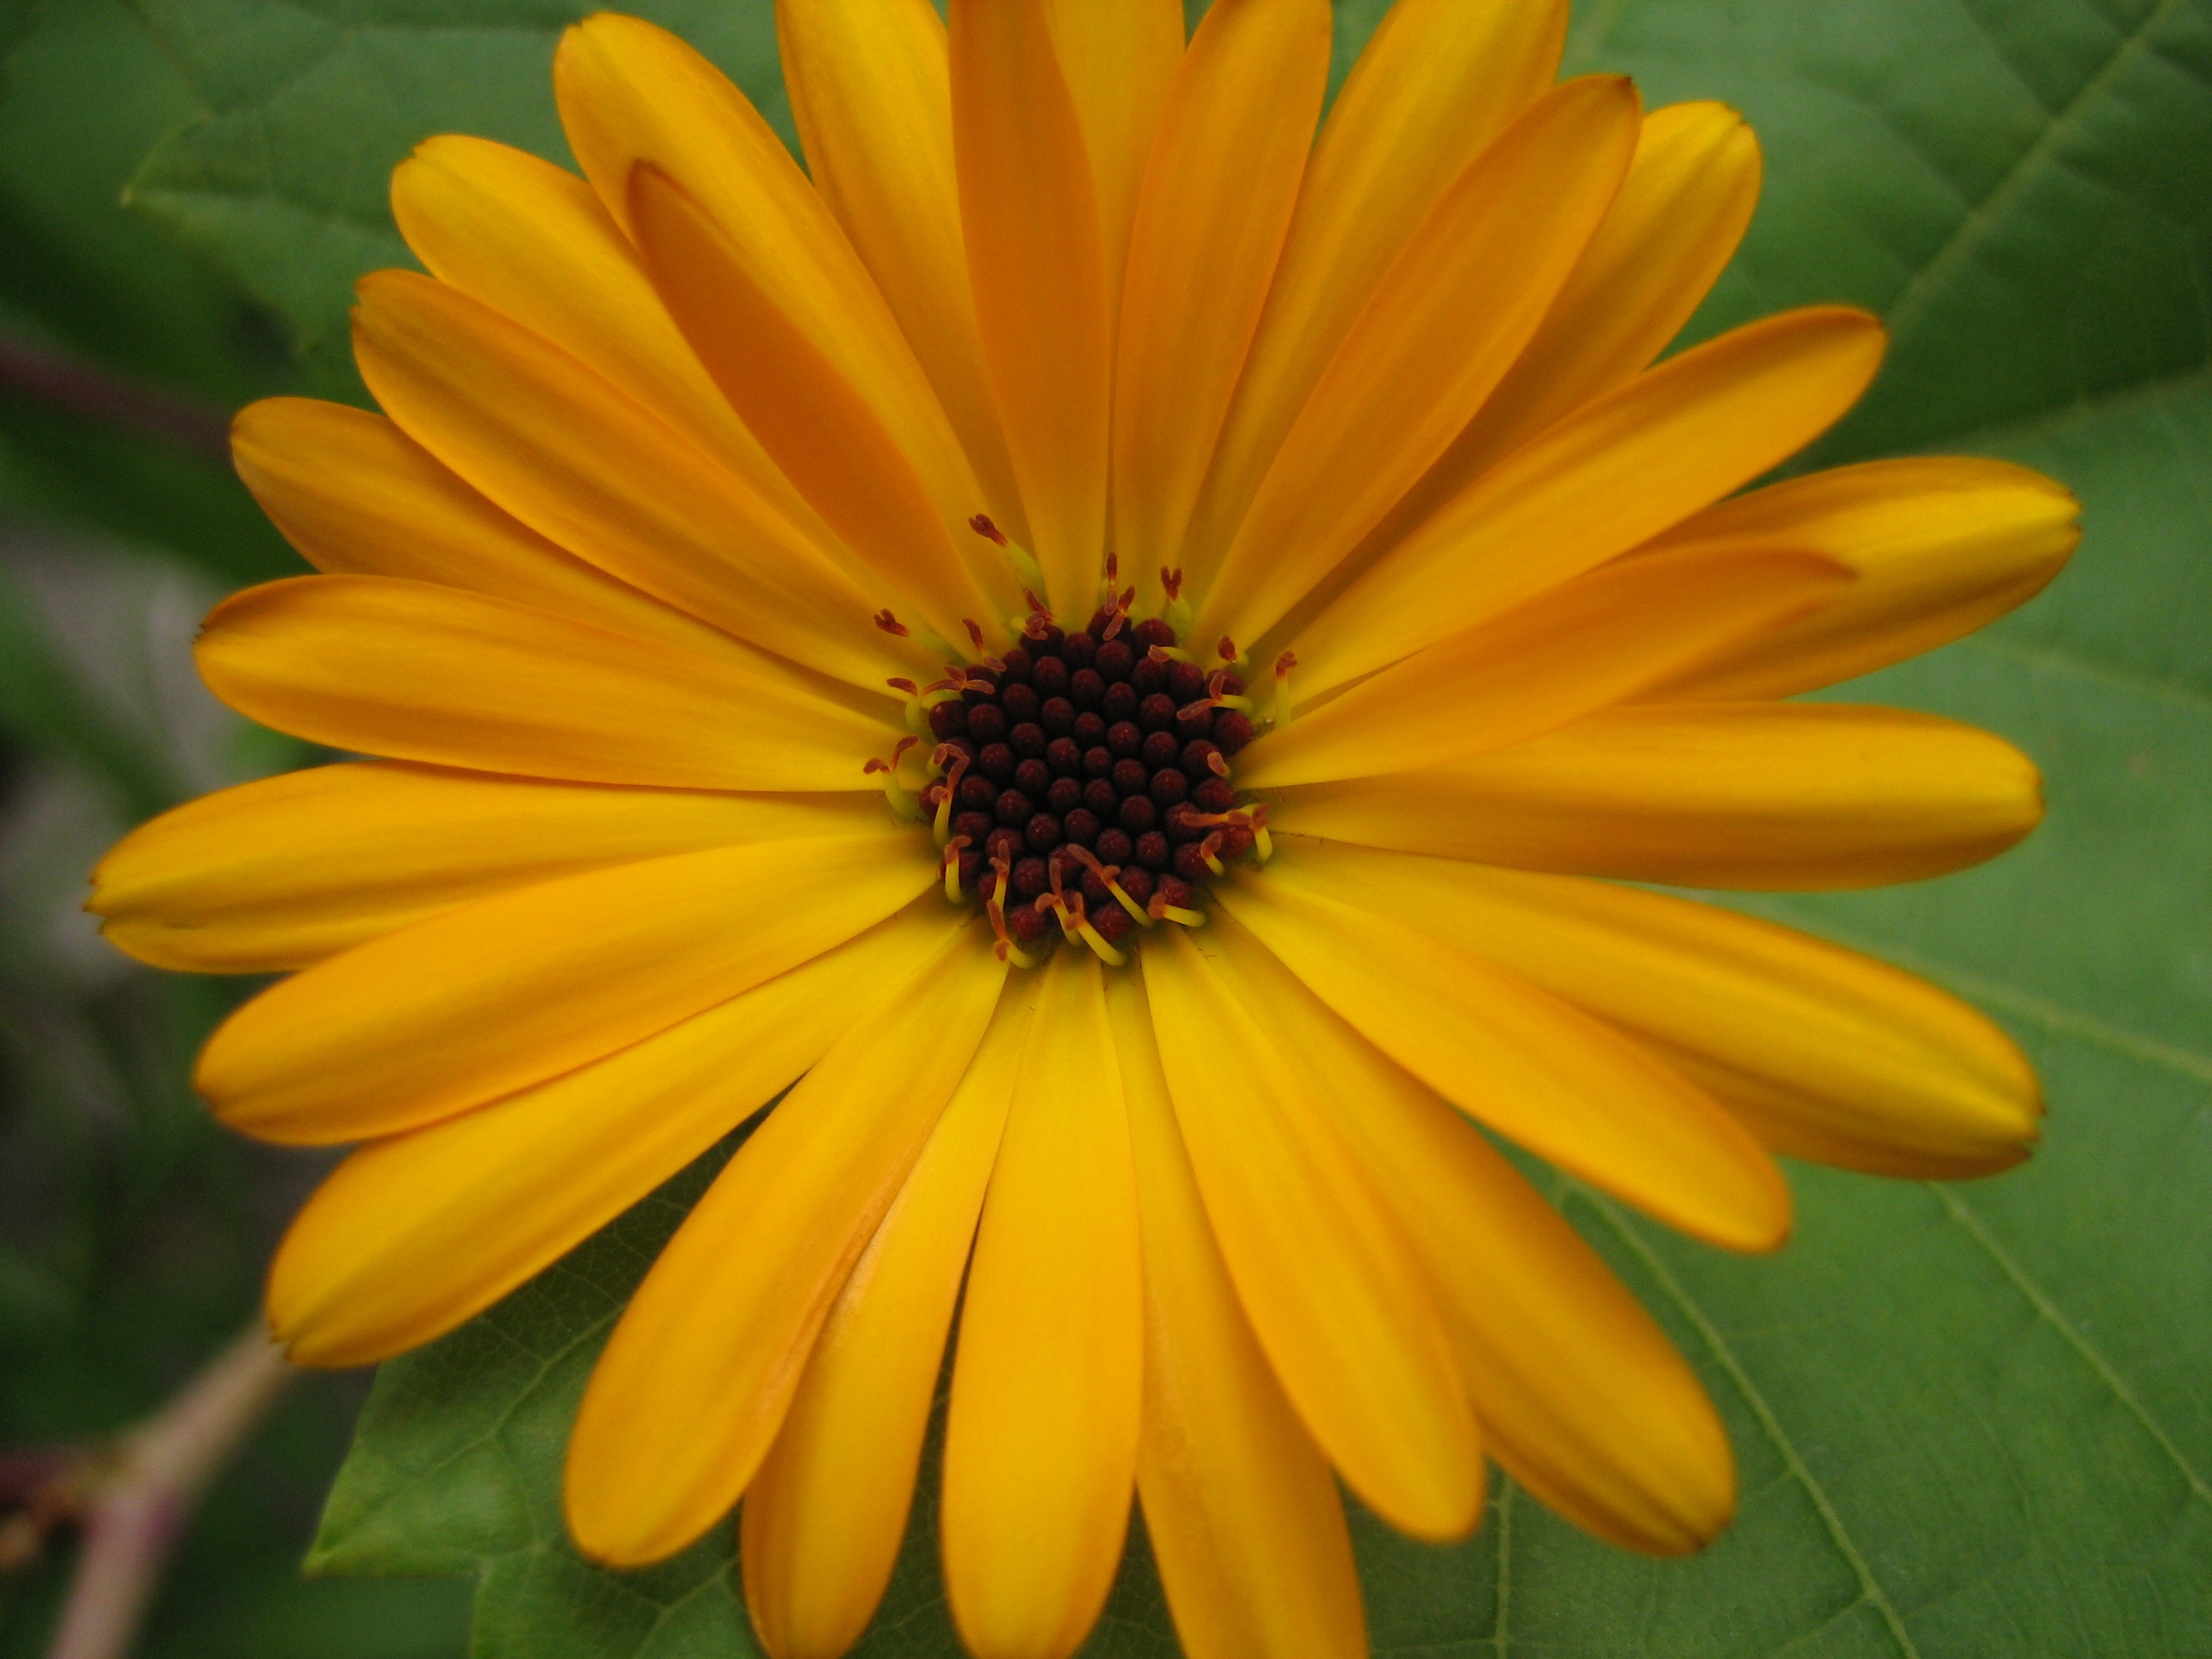
nature, plant, flower, petal, herb, yellow, flora, wildflower, macro photography, flowering plant, daisy family, calendula, oxeye daisy, annual plant, plant stem, land plant